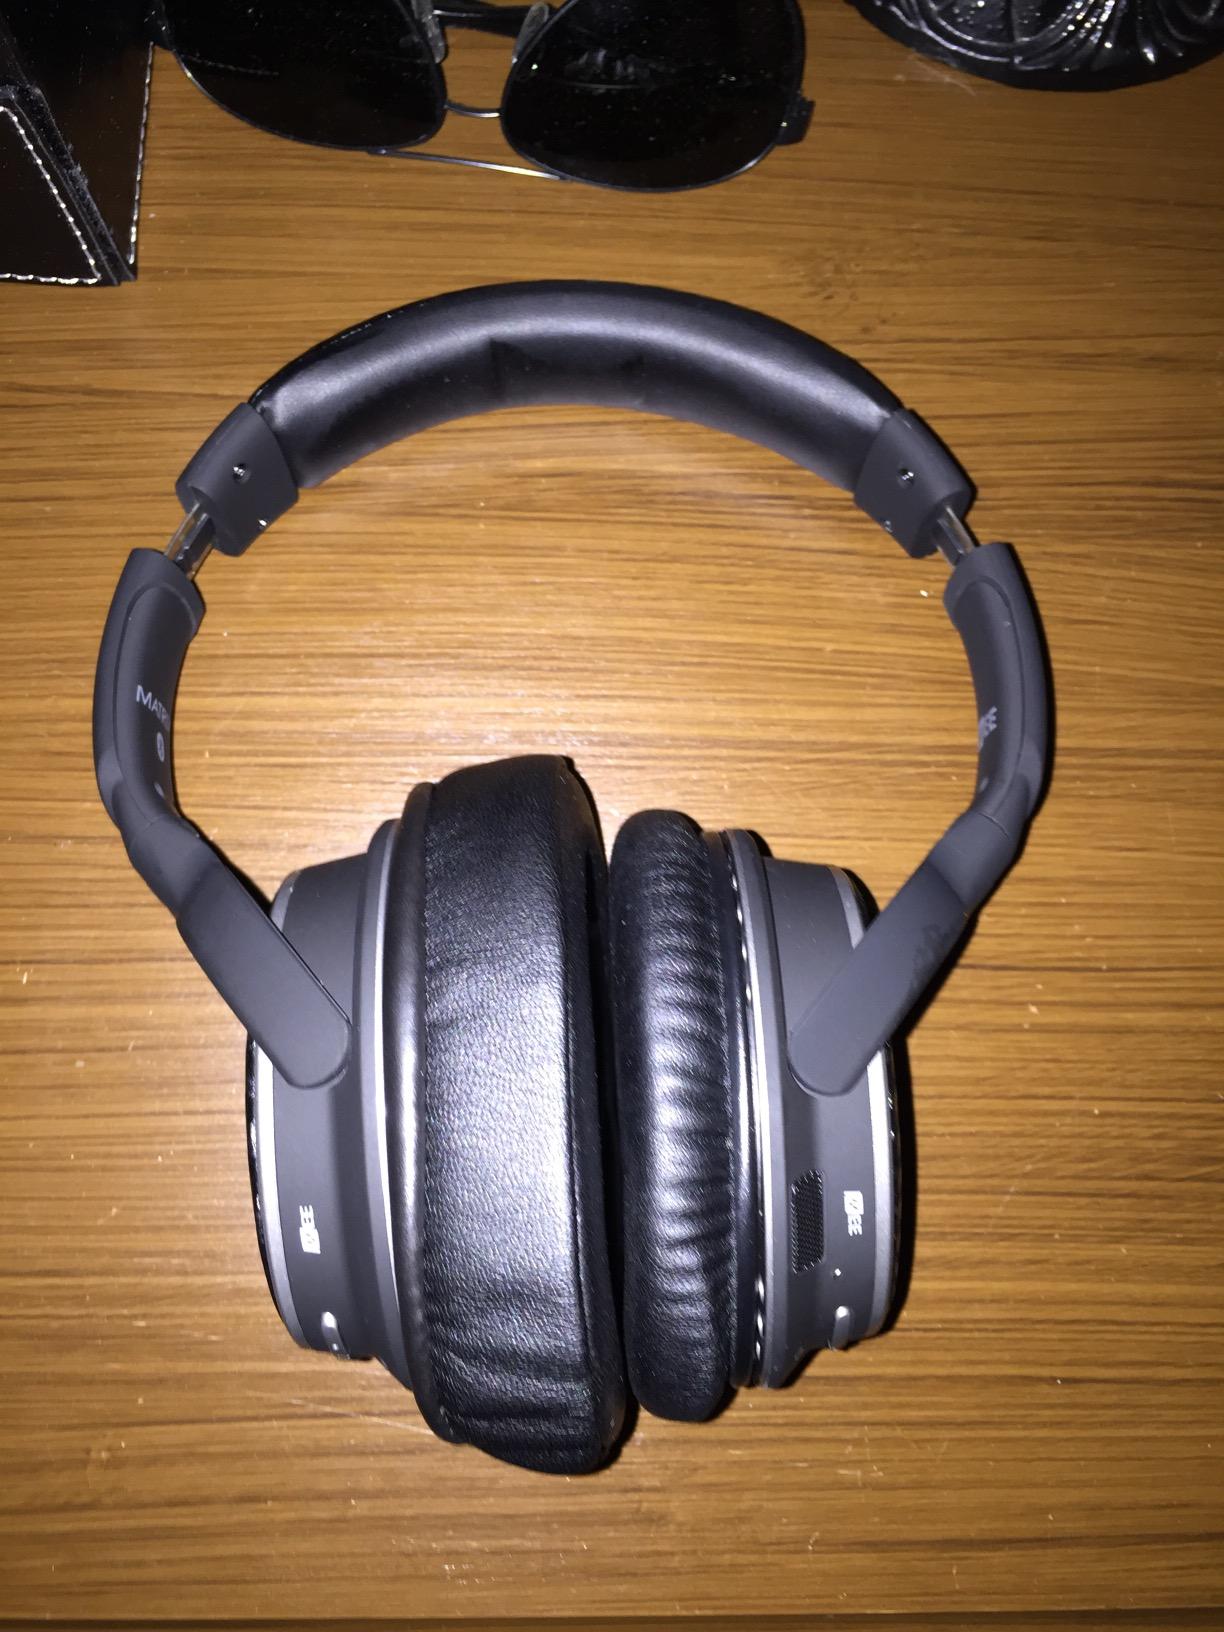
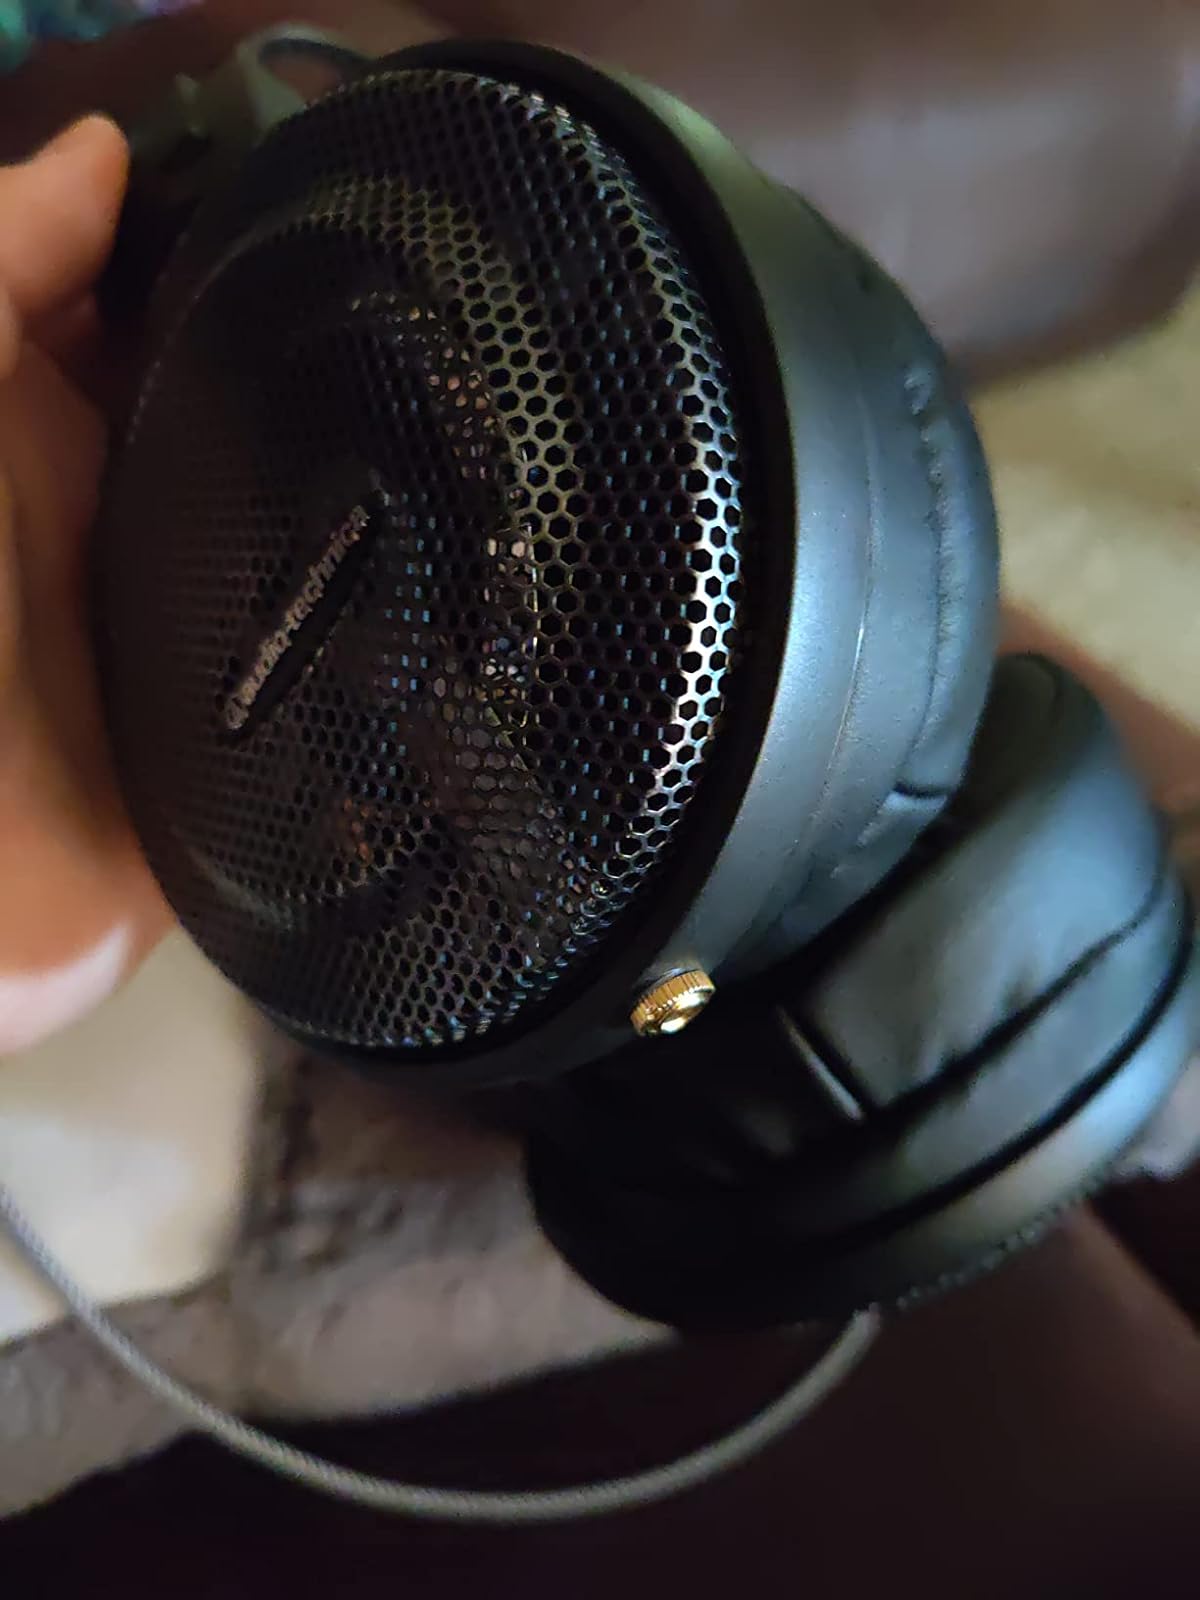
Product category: headphones
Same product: no